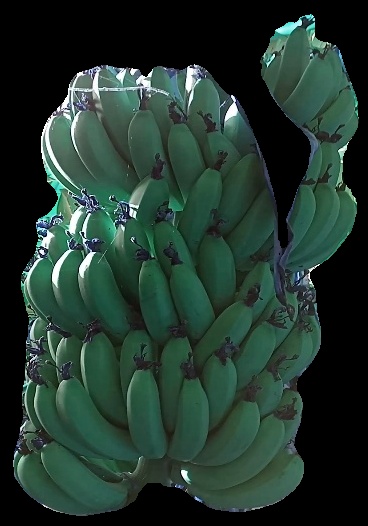
Variety: pachbale
Grade: grade1